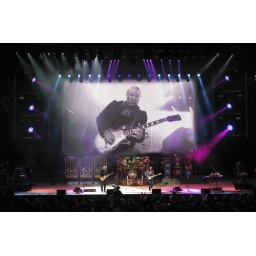
alex lifeson of Rush performs at the white river amphitheater in washington during the Time Machine Tour 2010